Colva

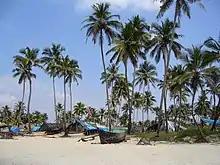
Colvá Beach with local fishing boats

Colvá beach stretches for around 2.4 km, part of a beach consisting of about 25 km of powder white sand, lined along its shore by coconut palms, and extending as far as Bogmalo Beach to the north and Cabo de rama Beach to the South Goa's coastline. Colva is now a famous tourist destination, enjoyed for its beach. The tourist industry is well developed with many budget hotels, guest houses, beach shacks, food stalls, small restaurants and pubs and bars, although these developments have not extended in any large degree to the nightlife.